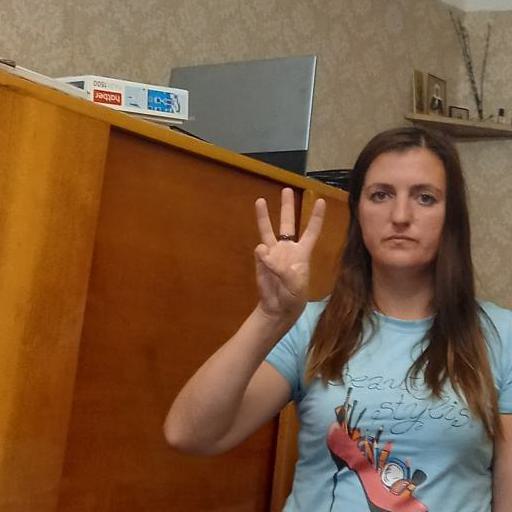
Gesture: three